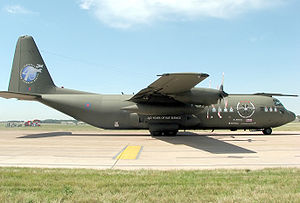
Lockheed Martin C-130 Hercules / Design og udvikling / Yderligere udvikling
Royal Air Force C-130K (C.3)
"Lockheed C-130 Hercules er et amerikansk firemotors turboprop militært transportfly designet og oprindeligt bygget af Lockheed. Flyet er i stand til at benytte uforberedte landingsbaner for start og landing, og var oprindeligt designet til troppetransport, evakuering af tilskadekomne, og almindelig godstransport. Det alsidigt anvendelige flystel er blevet benyttet i et stort antal andre roller, Blandt andet som ""gunship"", til at aflevere faldskærmstropper, til search and rescue, til at understøtte videnskabelig forskning, udføre vejrrekognoscering, som tankfly til lufttankning og luftbrandslukning, og til farvandsovervågning. Det er i øjeblikket det primære taktiske transportfly for et stort antal militære styrker verden over; flyet er i tjeneste i over 60 lande. Der findes mere end 40 varianter af Hercules, heriblandt en civil version som bliver markedsført som Lockheed L-100.